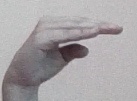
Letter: jeem